History of Hungary

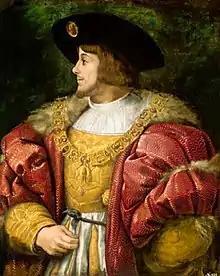
Louis II of Hungary and Bohemia – the young king, who died at the Battle of Mohács, painted by Titian.

One of the primary sources of the new king's power was the wealth derived from the gold mines of eastern and northern Hungary. Production eventually reached 3,000 lb. (1350 kg) annually—one-third of the total production of the world as then known and five times as much as that of any other European state. Charles also sealed an alliance with Polish King Casimir the Great. After Italy, Hungary was the first European country in which the Renaissance appeared. One sign of its progressiveness was the establishment of a printing press in Buda in 1472 by András Hess, one of the earliest outside of the German lands.